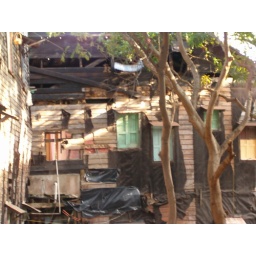
many windows in one of the houses near Plaza Herrera